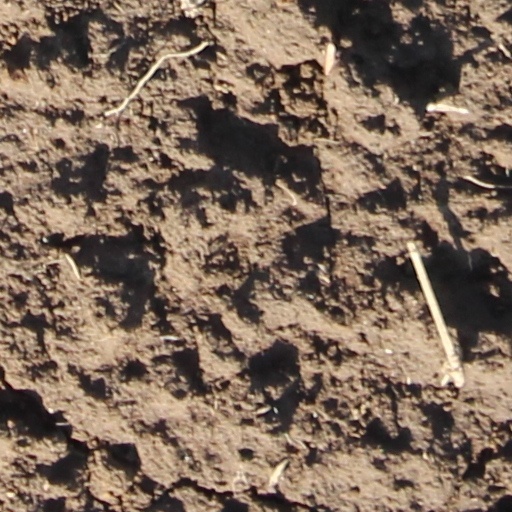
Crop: wheat